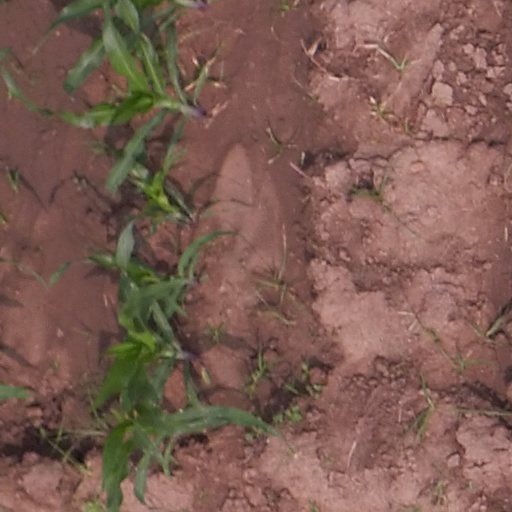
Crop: maize; corn